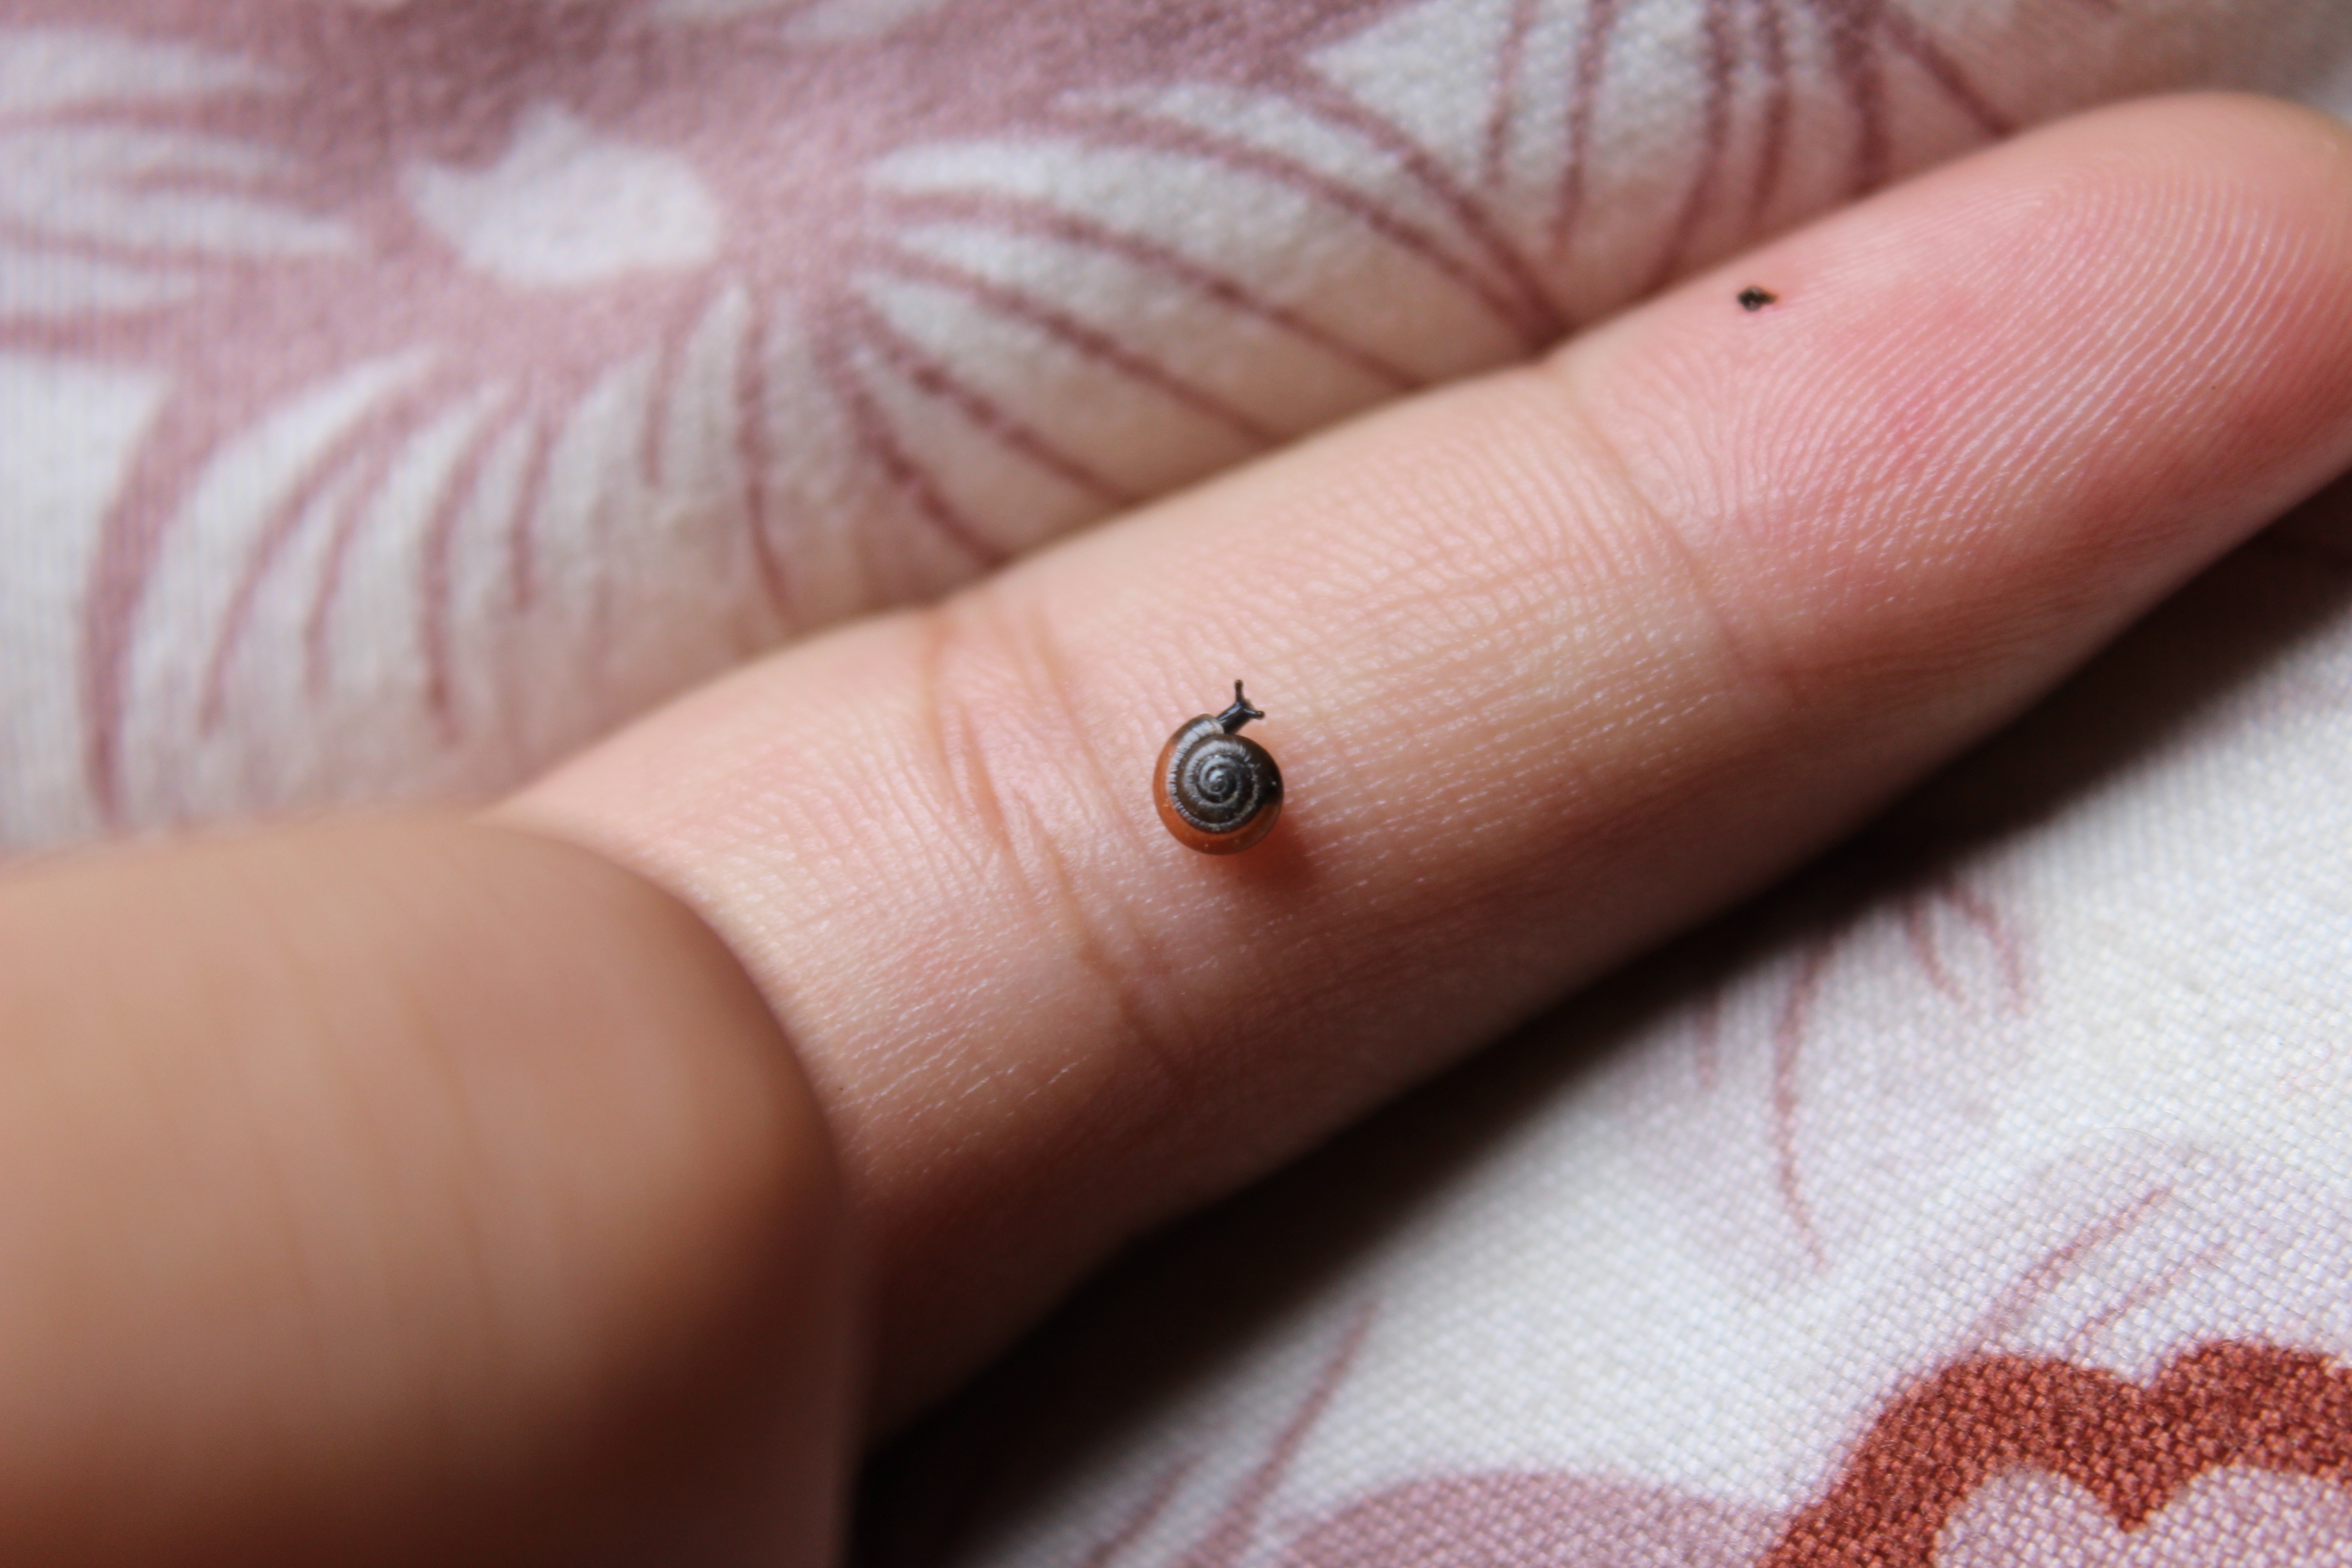
hand, nature, ring, spiral, animal, cute, pattern, finger, macro, ear, pink, arm, nail, lip, shell, close up, crawl, jewellery, me, snail, design, happy, eye, little, skin, slug, helix, macro photography, fashion accessory